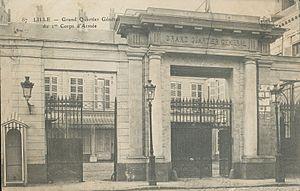
Lille - 87 - Grand Quartier Général du 1er Corps d'Armée, 14 rue Négrier. De cet ensemble ne subsiste que le corps principal et l'aile gauche, aux façades sans relief. Voir le site
Le 1ᵉʳ corps d'armée fit partie des « sept torrents » de la Grande Armée lors de la campagne d'Allemagne en 1805 qui aboutit à la bataille d'Austerlitz.